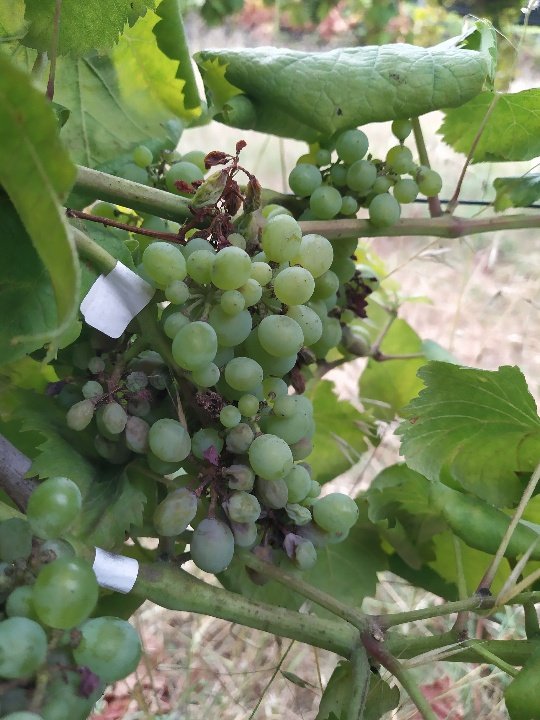
Berries visible: 93
Grape clusters: 3